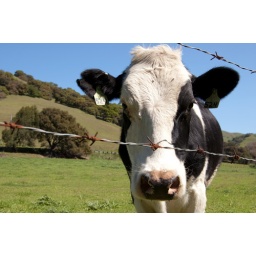
photoshoot for studio choo flowers using poppies and ranunculus grown locally in moss beach